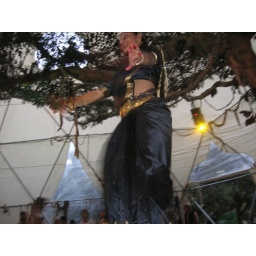
traditional dancer with sitar player in the tree house